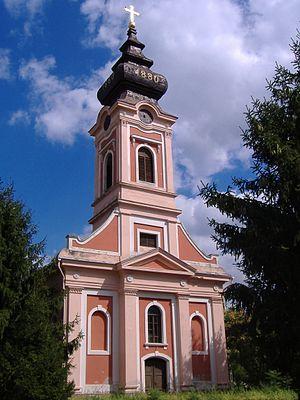
L'éparchie de Buda est une éparchie, c'est-à-dire une circonscription de l'Église orthodoxe serbe. Elle a son siège à Szentendre en Hongrie et, en 2016, elle a à sa tête l'évêque Lukijan.